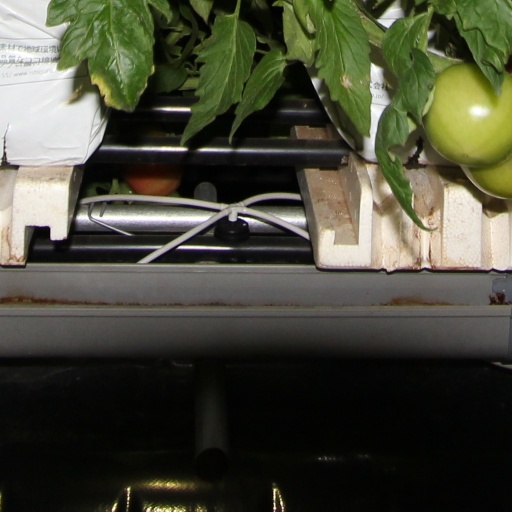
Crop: tomato